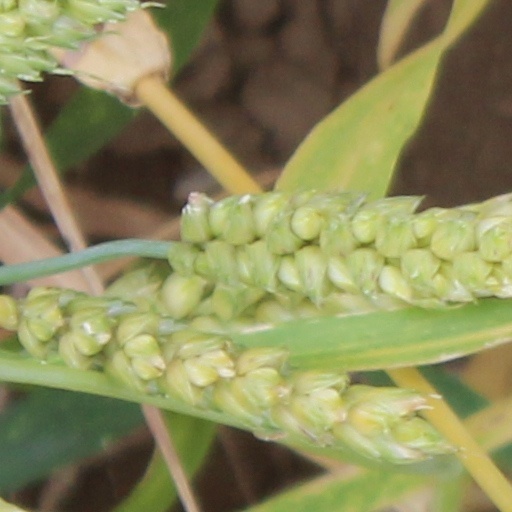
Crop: wheat